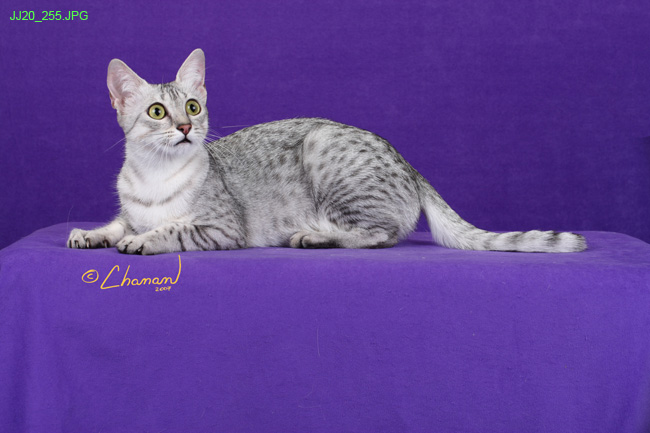
Animal: cat
Breed: egyptian_mau